Teresita Zazá

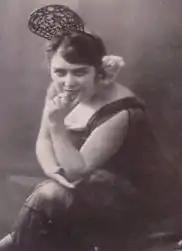
Teresita Zazá in 1920

Teresa Juliana Lucía Maraval Torres (stage name, Teresita Zazá; Plasencia, Spain, June 6, 1893 - Barcelona, Spain, January 23, 1980) was a Spanish tonadillera, cupletista, and actress who also made a career in Argentina. In Spain, she performed in the Teatre Principal, Teatro Romea, and Teatro Maravillas. In Argentina, she was a performer at the Odeon Theater, Teatro Splendid, Teatro Marconi, Teatro Avenida, Teatro Comedia, Teatro Empire, Teatro Nuevo, Teatro Nacional, and Teatro Florida/Galería Güemes. Her film debut occurred in 1929, in "La del Soto del Parral".